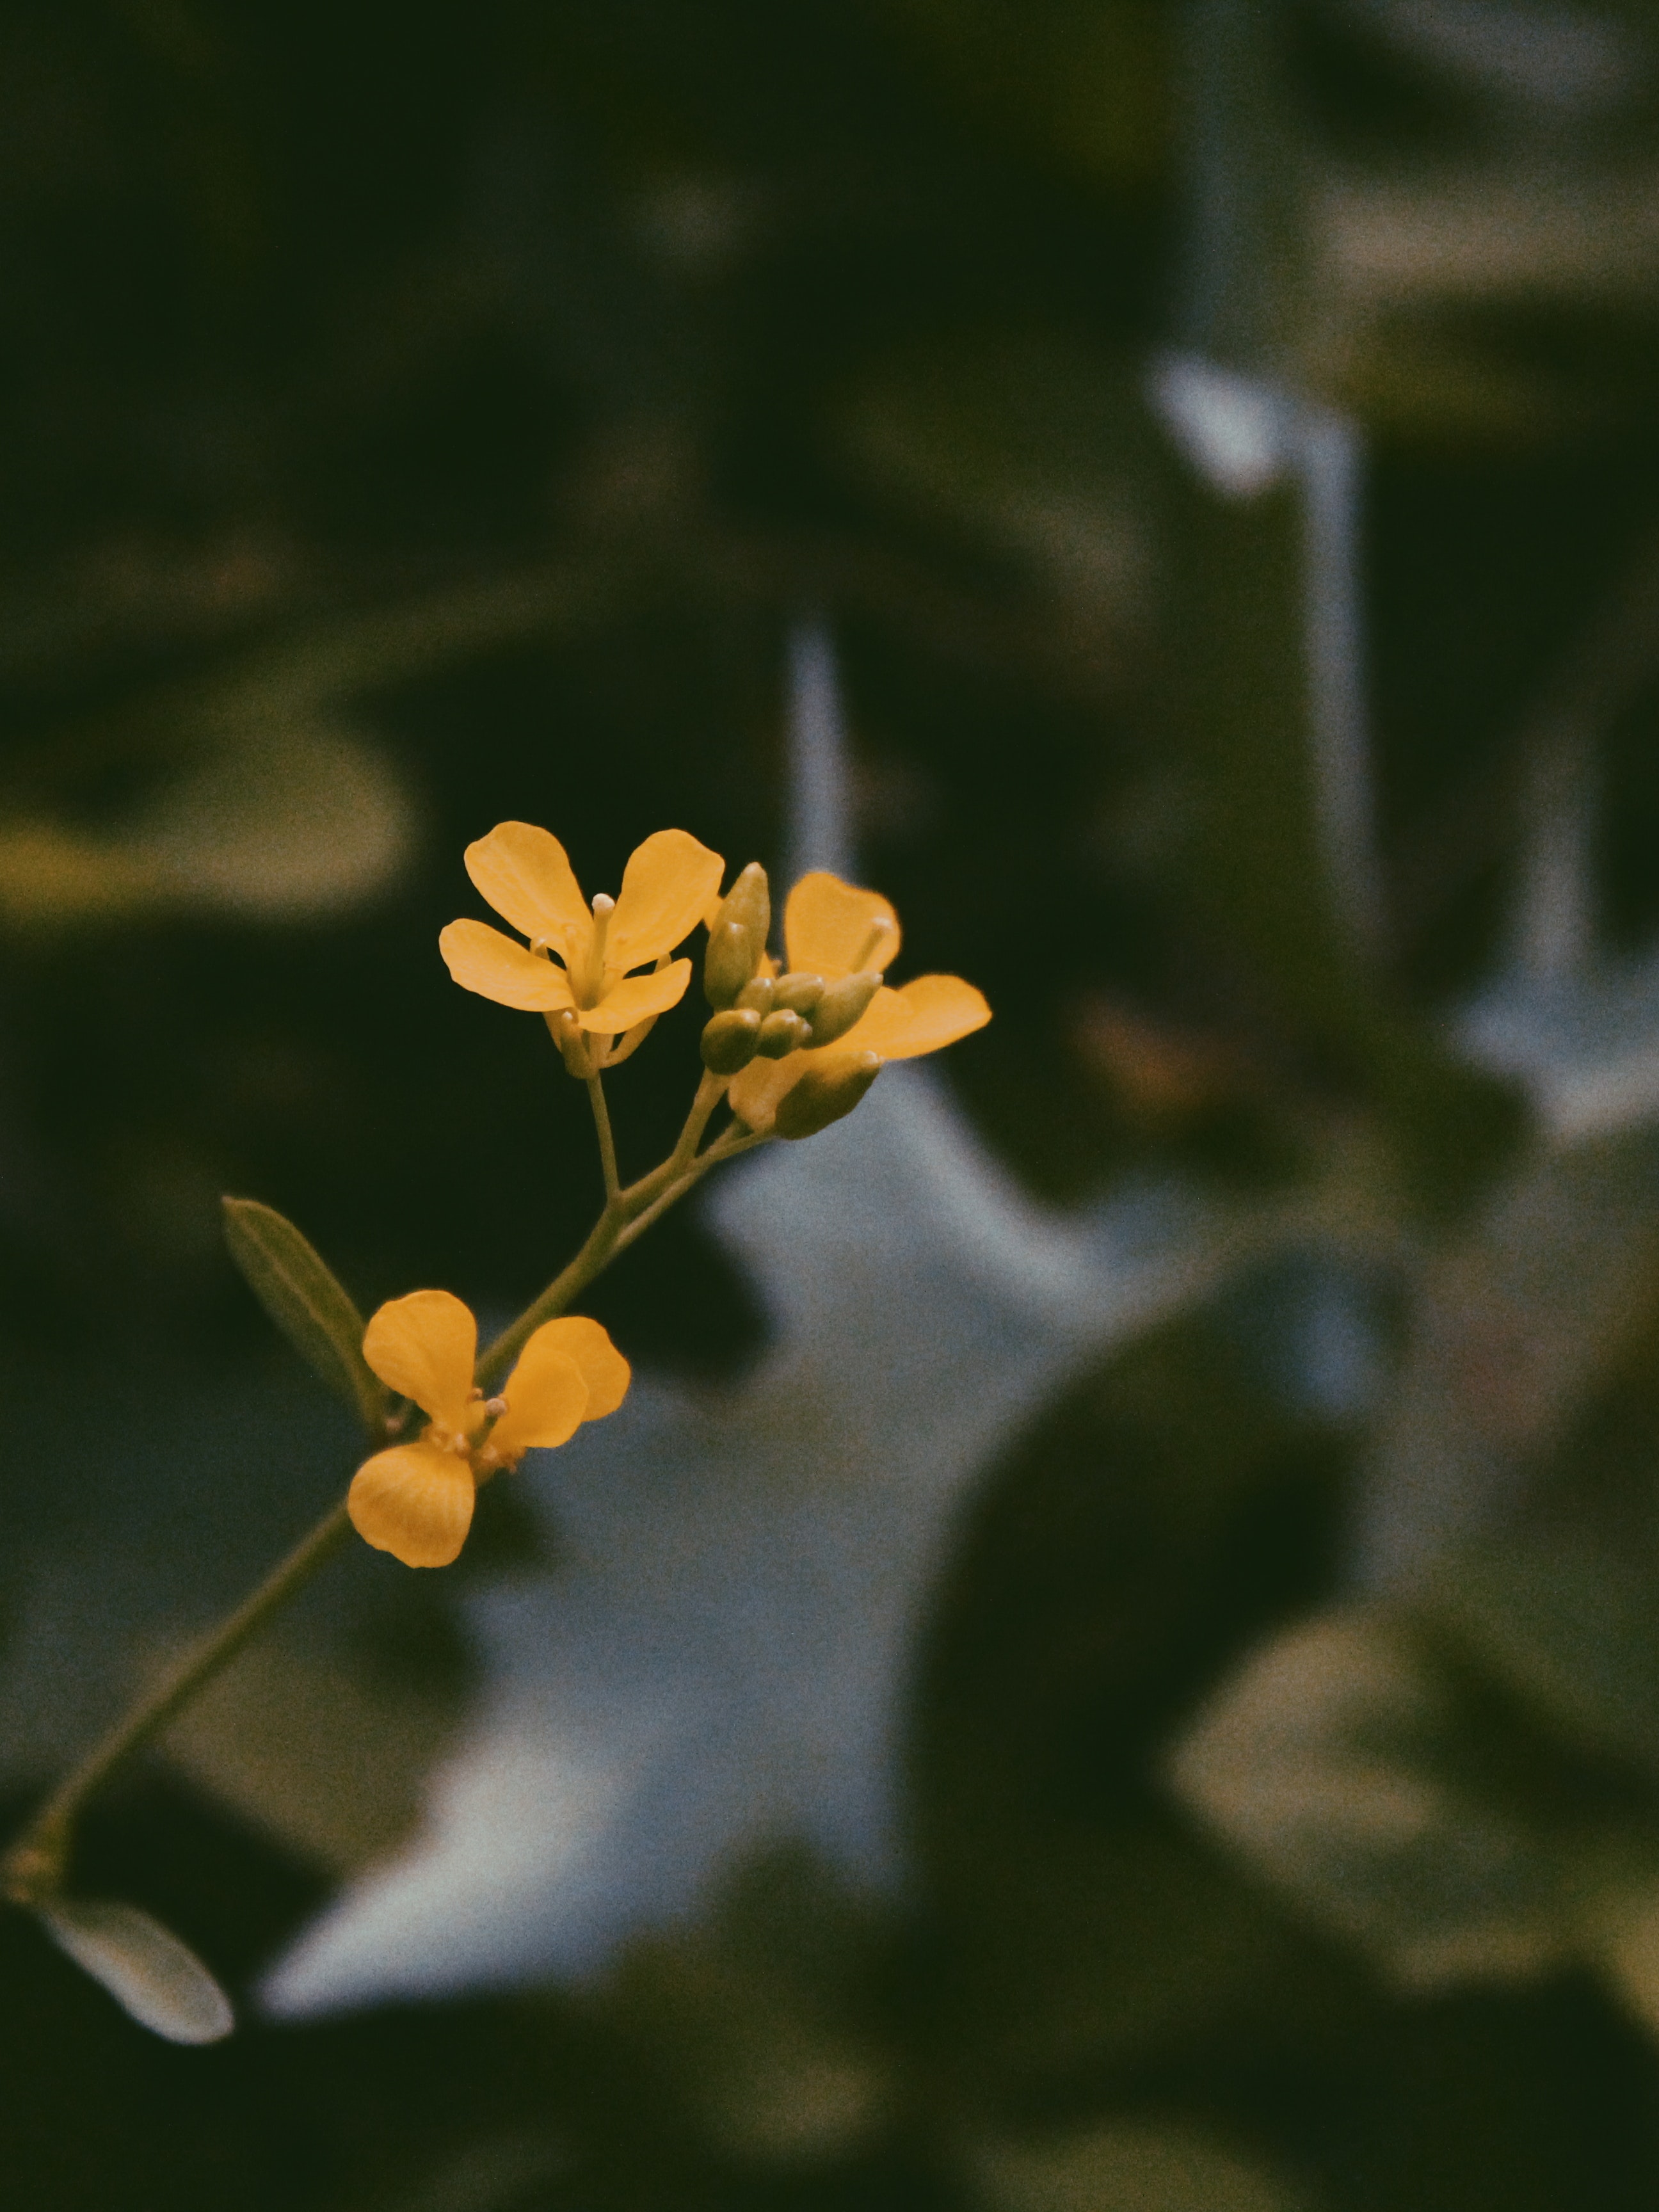
flower, plant, leaf, yellow, botany, flowering plant, branch, spring, twig, tree, plant stem, photography, macro photography, wildflower